Mr. and Mrs. North

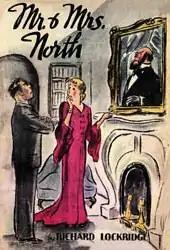
First edition cover of "Mr. and Mrs. North"

Mr. and Mrs. North are fictional American amateur detectives. Created by Frances and Richard Lockridge, the couple was featured in a series of 26 "Mr. and Mrs. North" novels, a Broadway play, a motion picture and several radio and television series.